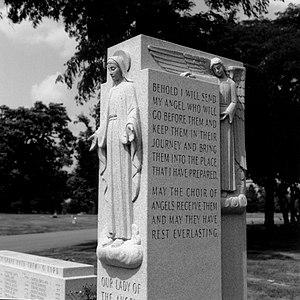
L'incendie de Notre-Dame des Anges est un incendie qui a éclaté le 1er décembre 1958 à l'école catholique de Notre-Dame des Anges à Chicago dans l'Illinois peu de temps avant que les cours ne se terminent.